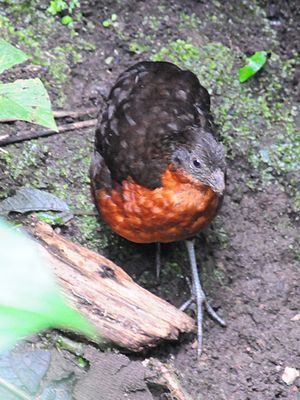
Mørkrygget tandvagtel
Mørkrygget tandvagtel er en topvagtelart, som findes i Ecuador til det sydvestlige Colombia. Den bliver 24-27 cm. Hannerne vejer 226 gram, og hunnerne 220 gram. Man antager, at der findes mellem 10.000 til 20.000 mørkryggede tandvagtler.